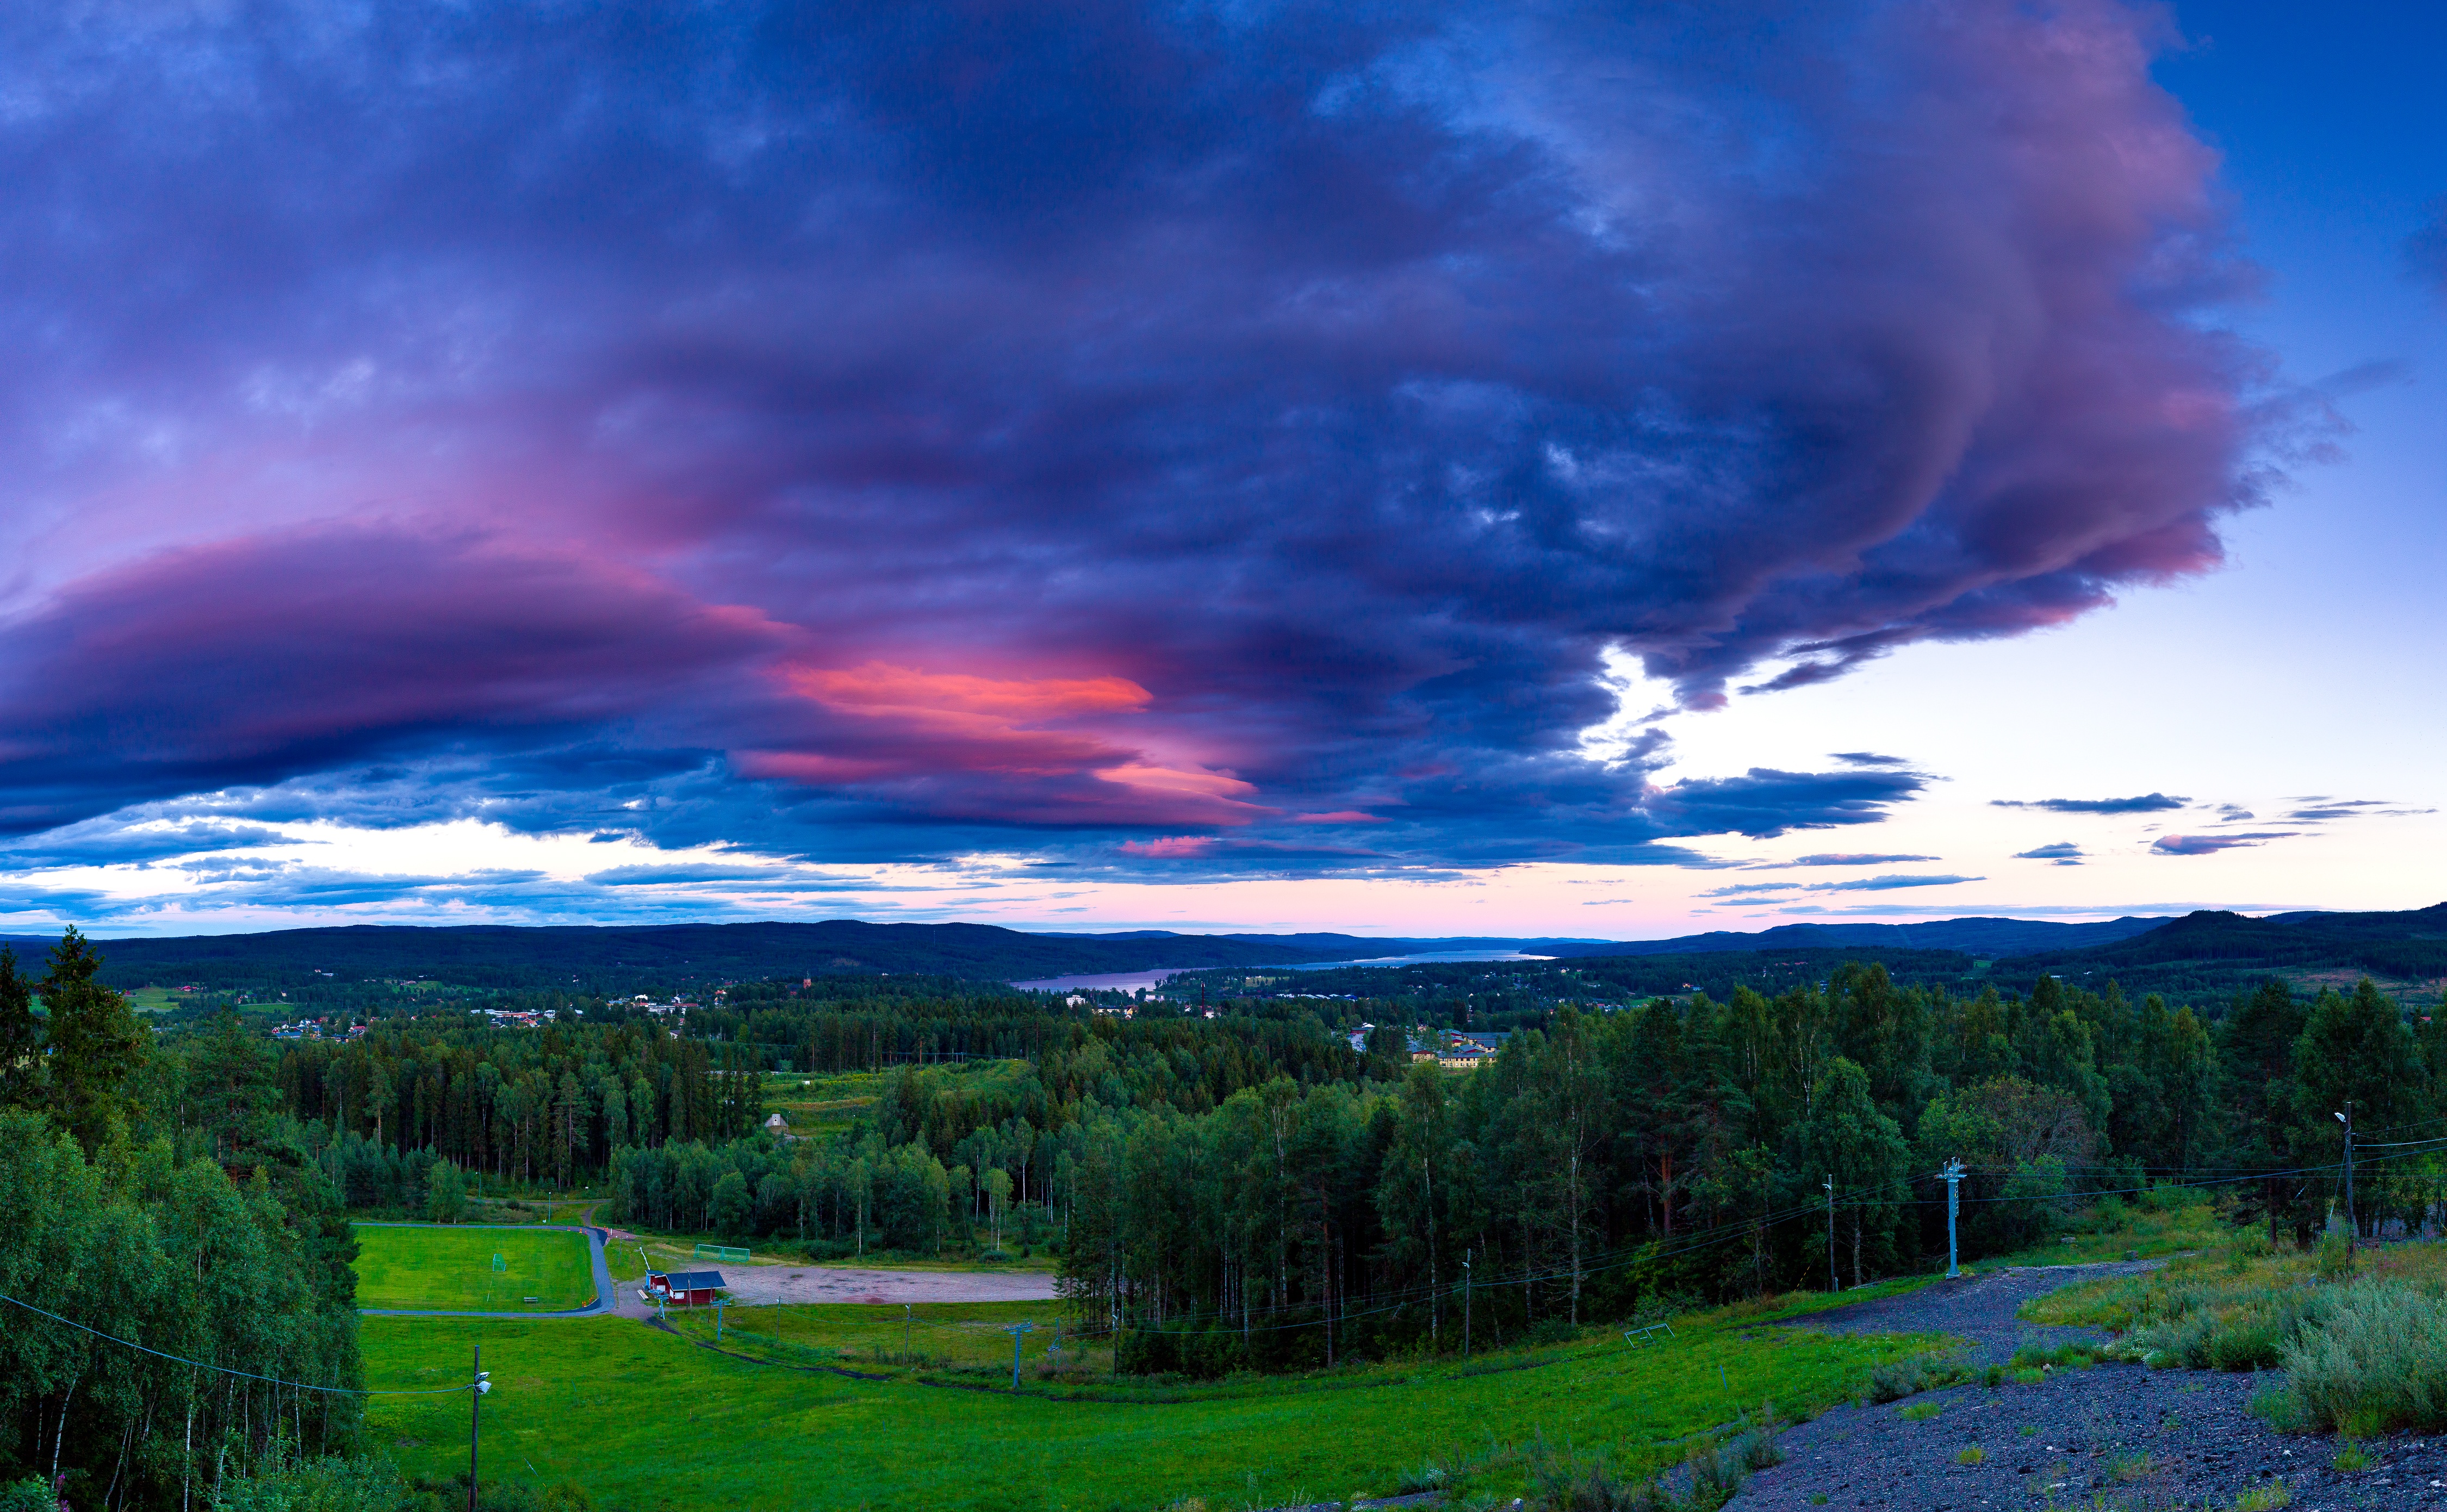
landscape, nature, horizon, mountain, cloud, sky, sunset, field, meadow, prairie, hill, dawn, dusk, plain, grassland, plateau, meteorological phenomenon